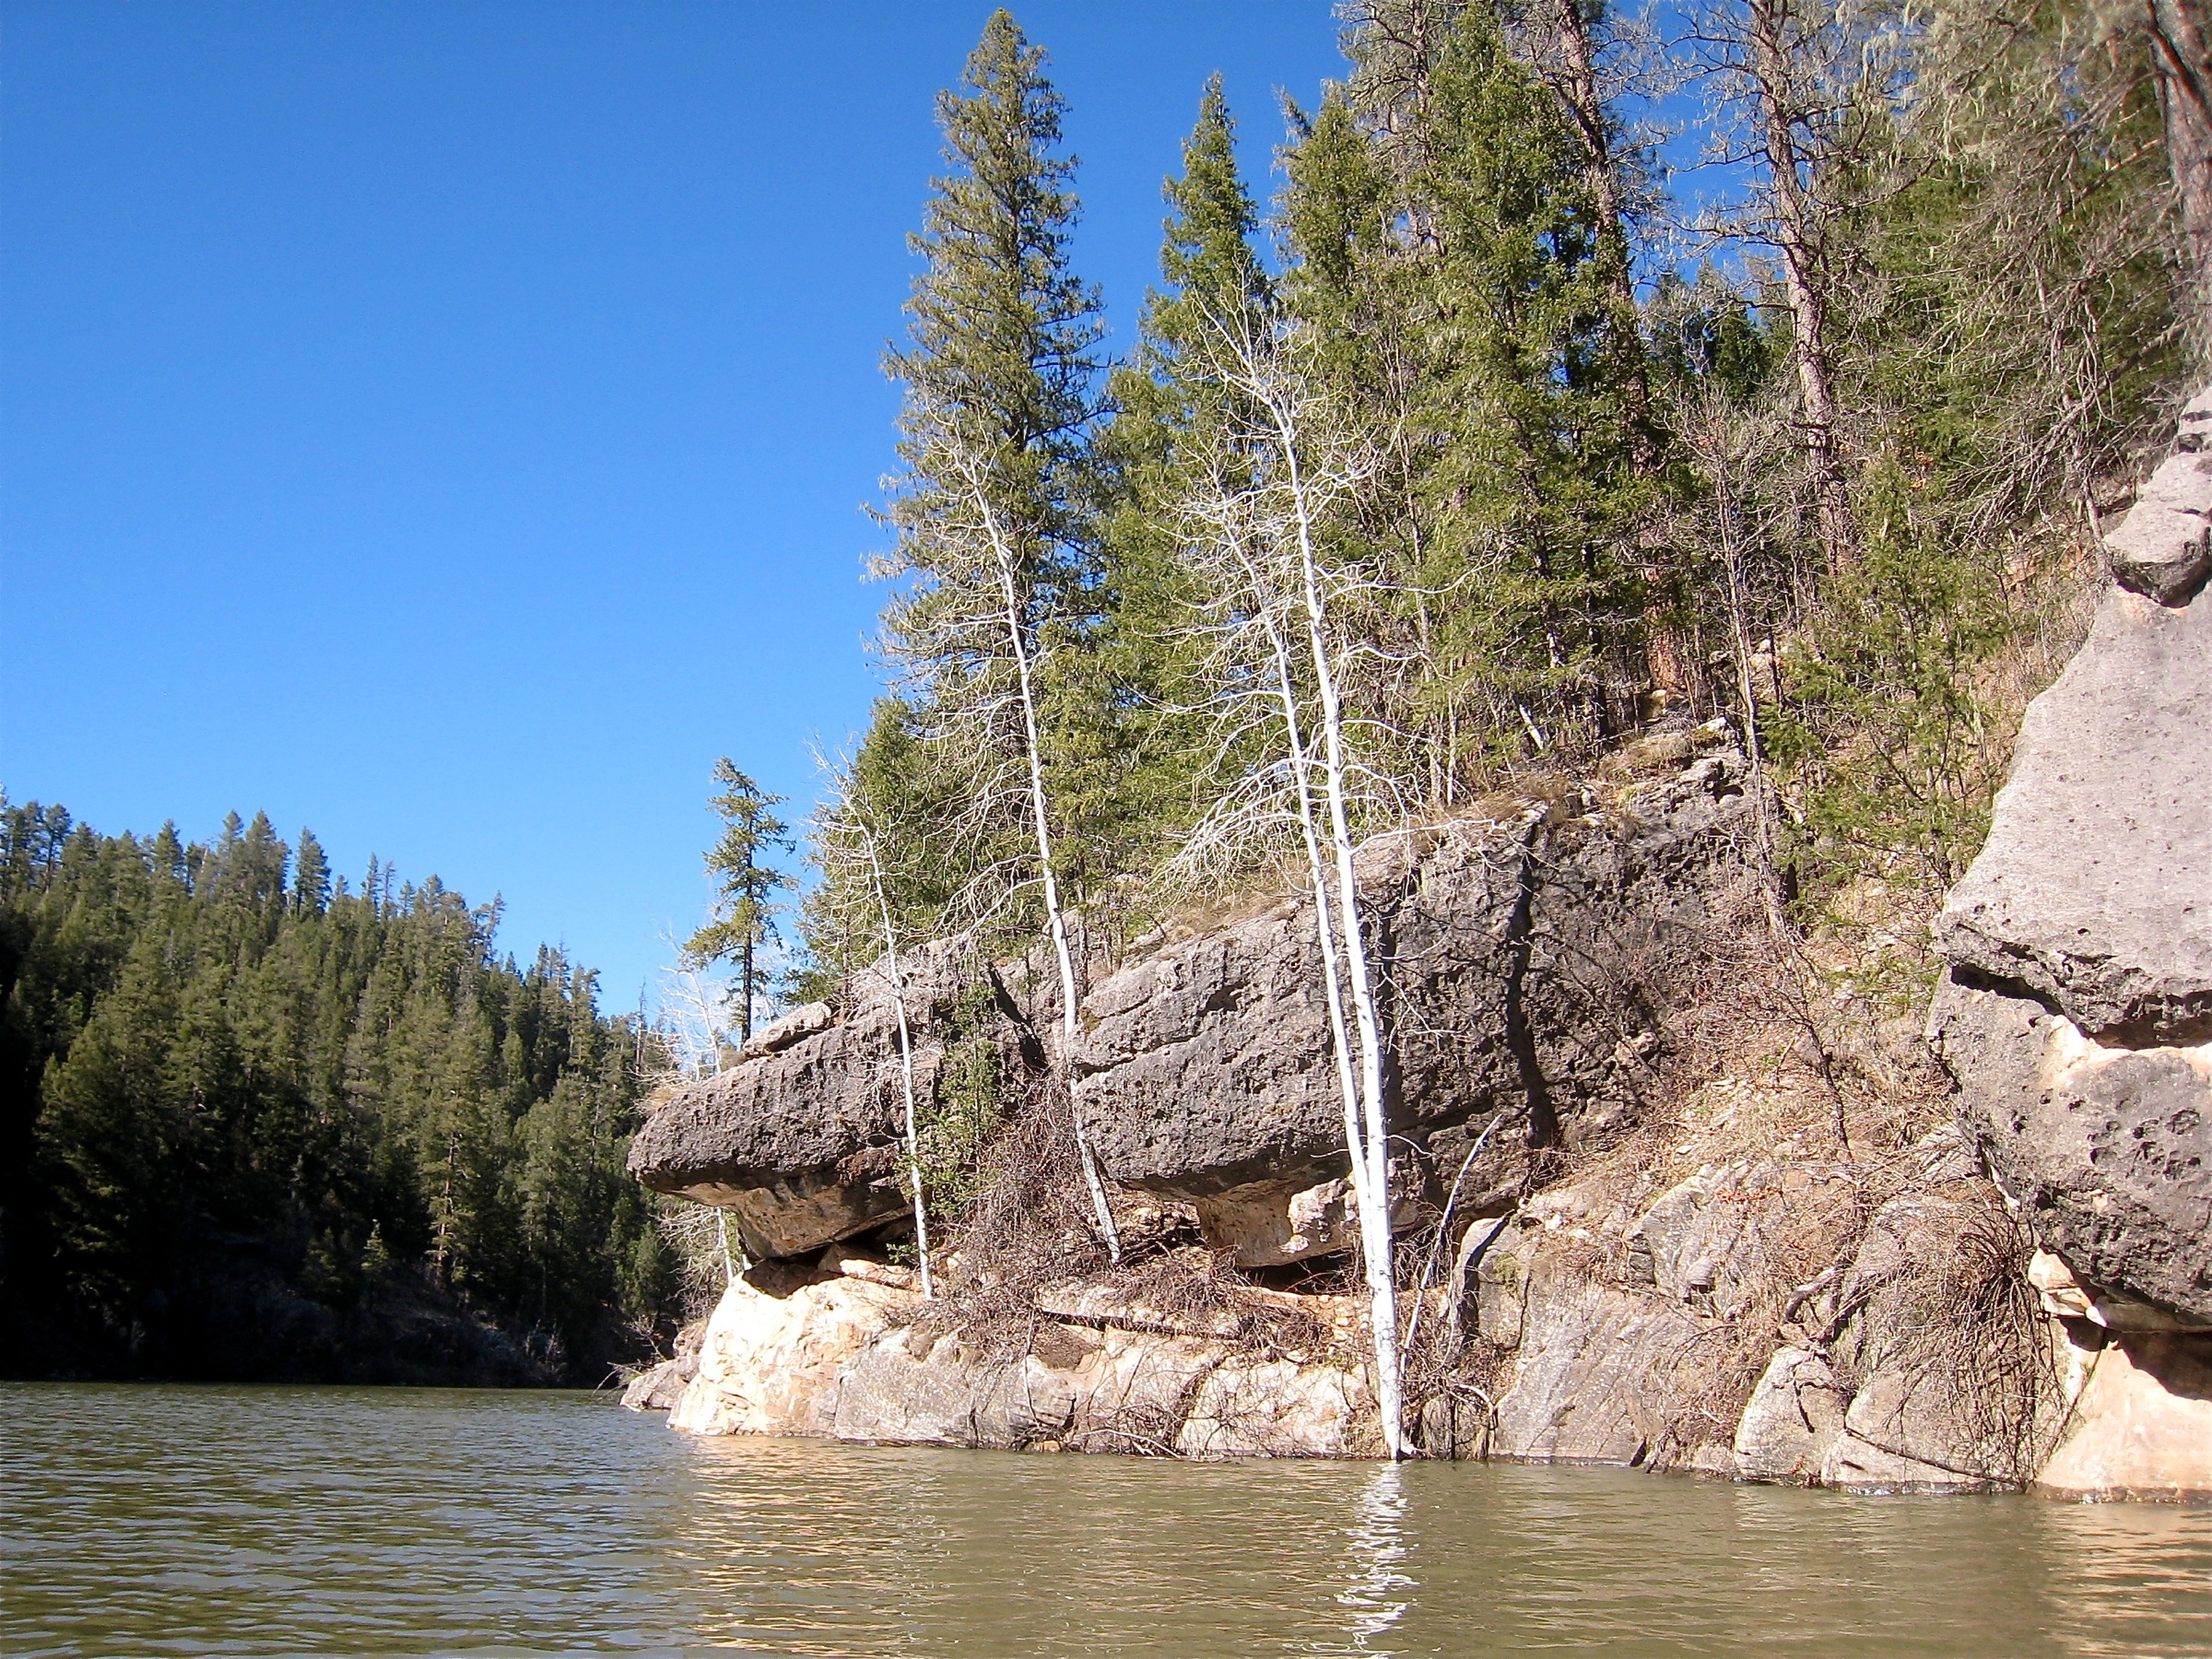
tree, rock, wilderness, mountain, boat, lake, river, vehicle, rapid, kayak, terrain, arizona, boating, blueridgereservoir